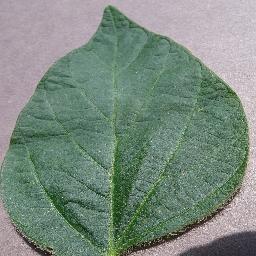
Label: Soybean___healthy